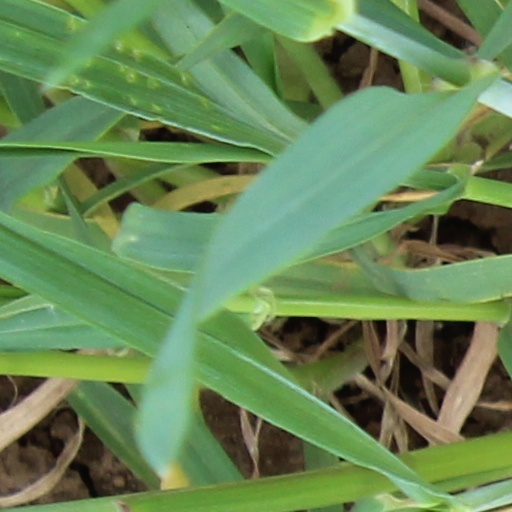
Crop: wheat